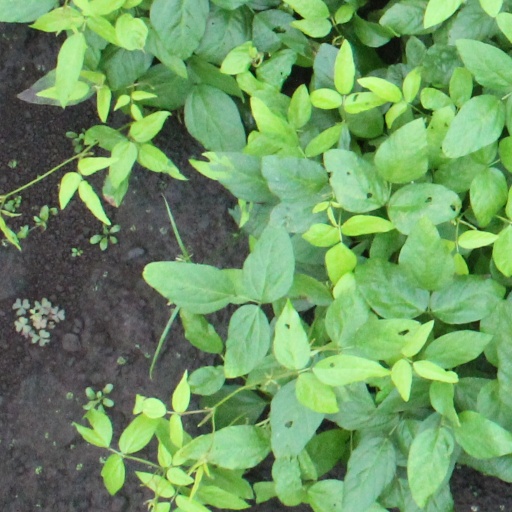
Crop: soybean